Thomas Grenville (Royal Navy officer)

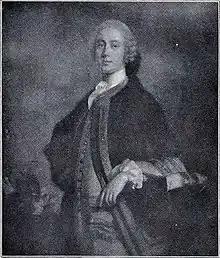
portrait by Allan Ramsay

Thomas Grenville (4 April 1719 – 3 May 1747) was an officer of the Royal Navy and Member of Parliament for Bridport. He saw service during the War of the Austrian Succession.